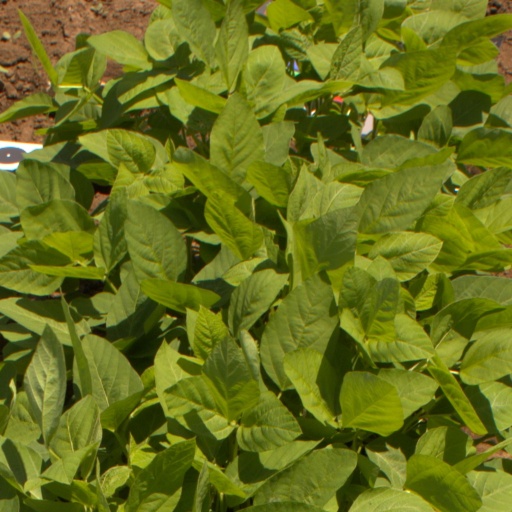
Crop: soybean